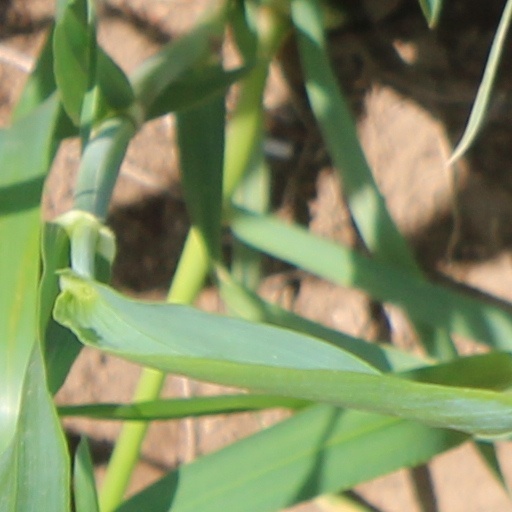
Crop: wheat